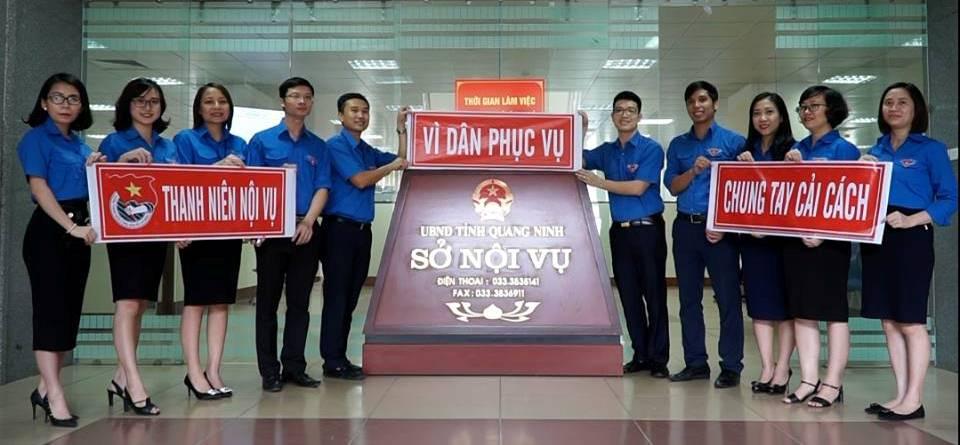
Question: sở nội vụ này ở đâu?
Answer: ở tỉnh quảng ninh